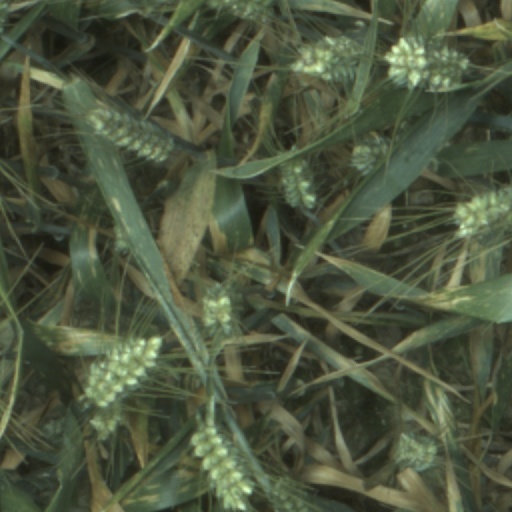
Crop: wheat